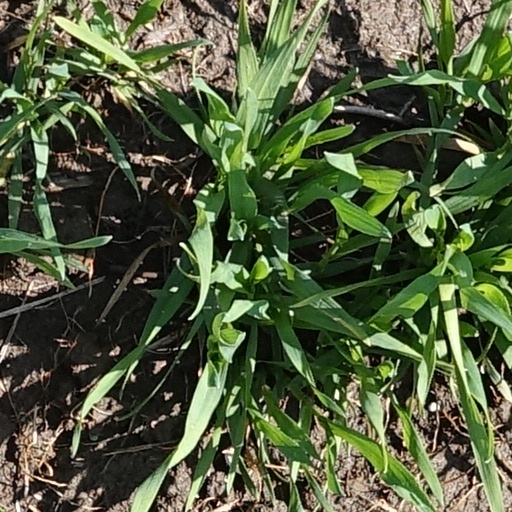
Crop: wheat